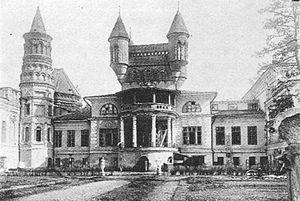
Famille Glebov. est une famille noble de l'Empire russe.